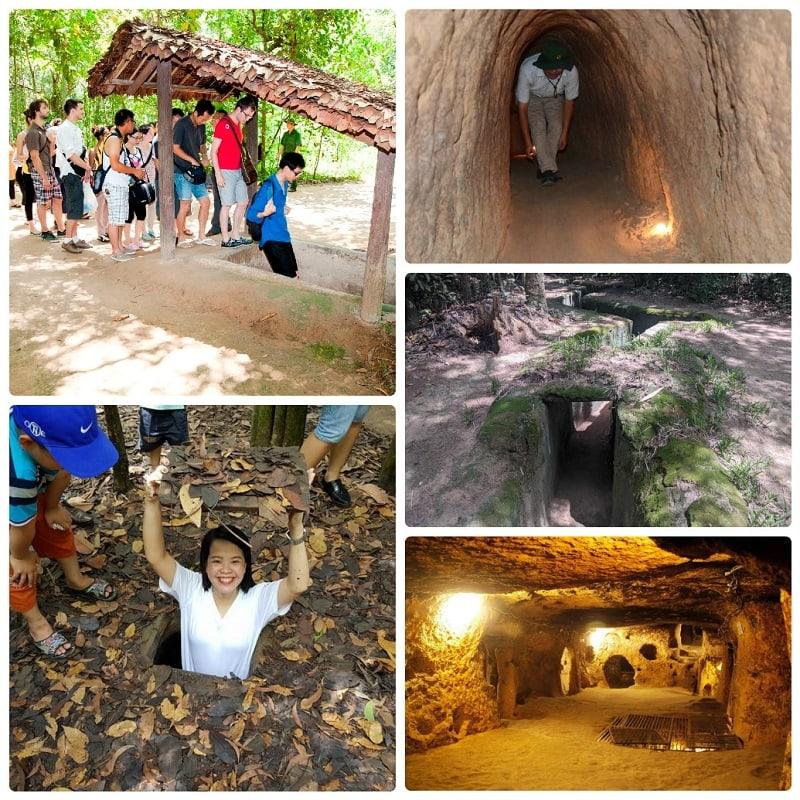
cả năm bức ảnh đều liên quan đến những căn hầm dưới lòng đất